Nashville Brewing Company

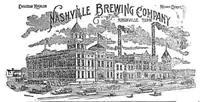
Illustration of the Nashville Brewing Company from an 1891 advertisement, after it had been rebuilt by Moerlein-Gerst in 1890

In 1890, the business and the property were purchased by Christian Moerlein of Cincinnati, proprietor of the famous Christian Moerlein Brewing Co., and his apprentice William Gerst. The existing facility was razed, and Moerlein and Gerst initially planned to invest "between $250,000 and $500,000 into the Nashville Brewing Company", by their own account to "erect the finest and largest brewery in the whole Southern Country" on the property.